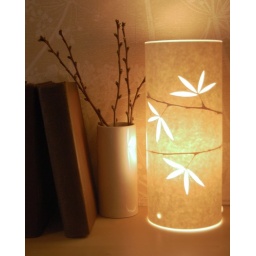
Blossom papercut table lamp by Hannah Nunn